Walking art

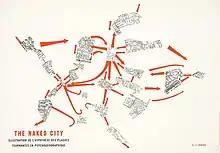
Guy Debord and Asger Jorn, The Naked City: Illustration de l'hypothèse des plaques tournantes en psychogéographique, 1957.

The Situationist International was formed in 1957 by members of the Letterist International, The International Movement for an Imaginist Bauhaus and the London Psychogeographical Society. These groups, and particularly the Letterists, had started to explore the potential of walking as a revolutionary and artistic practice. The Situationist International, which cited the Dadaists and Surrealists as key influences, continued to develop walking tactics that have been influential to contemporary artists and activists.